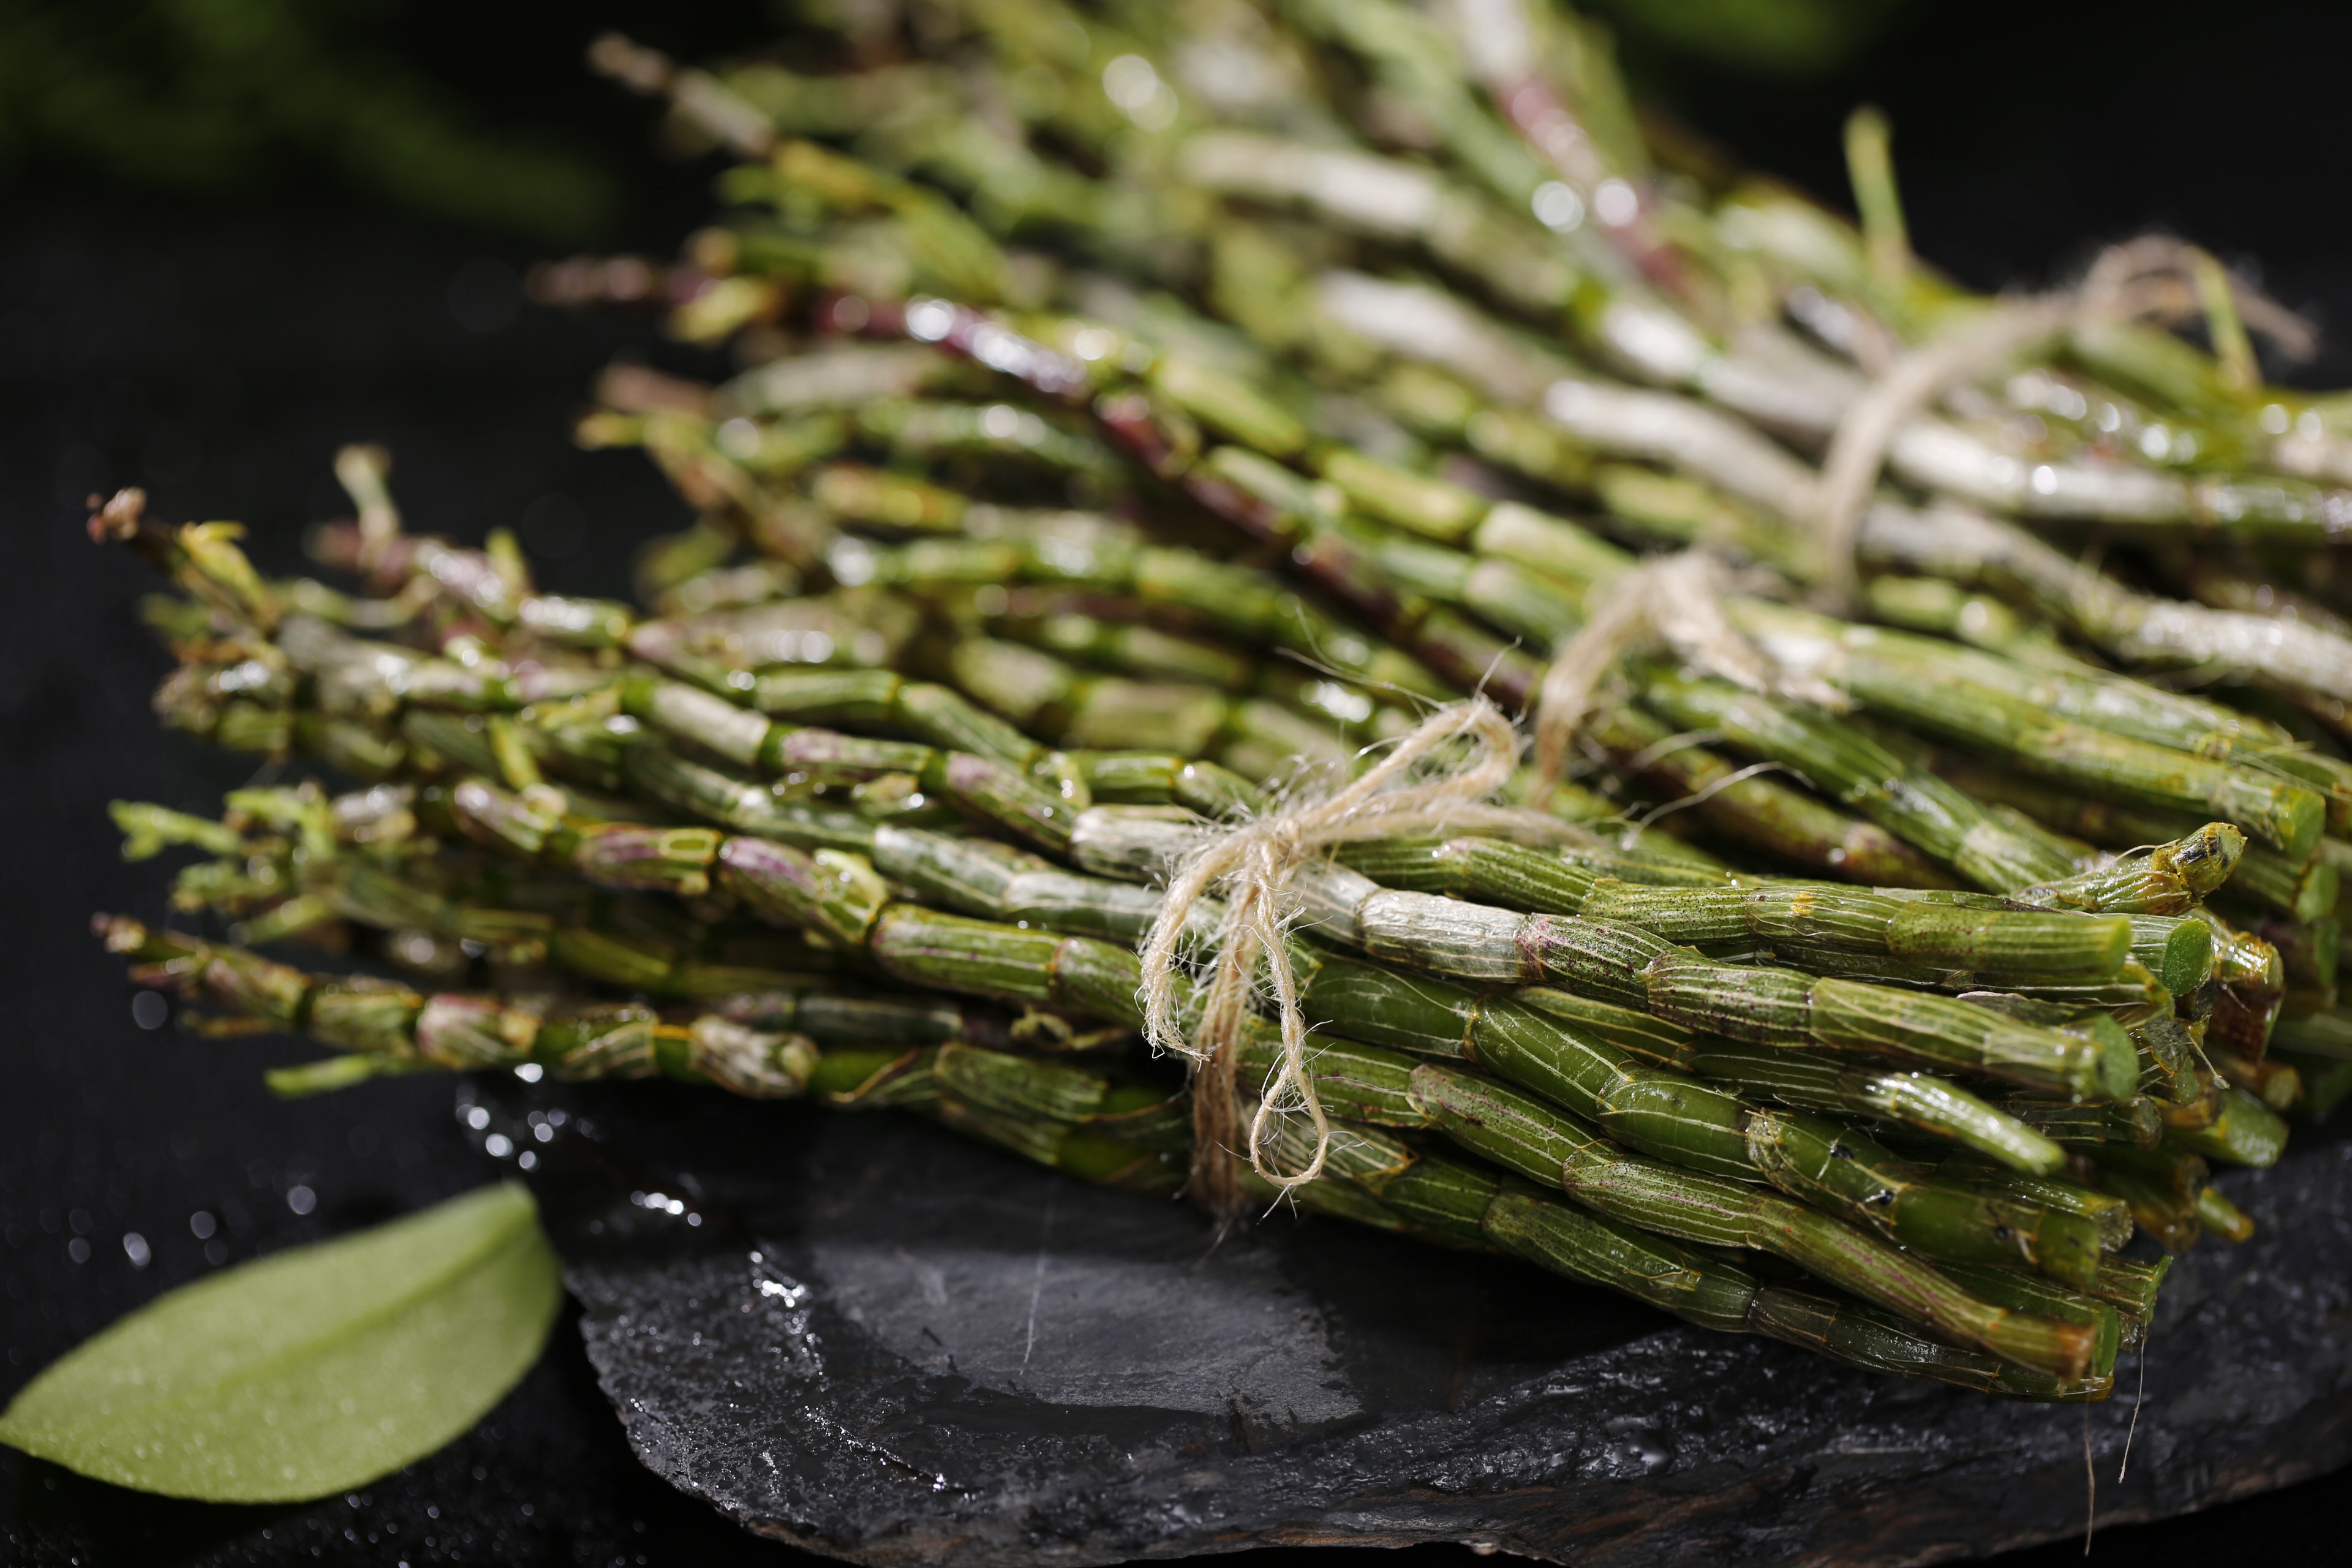
branch, plant, leaf, flower, food, green, produce, vegetable, botany, tin, in yunnan province, dendrobium, plant stem, land plant